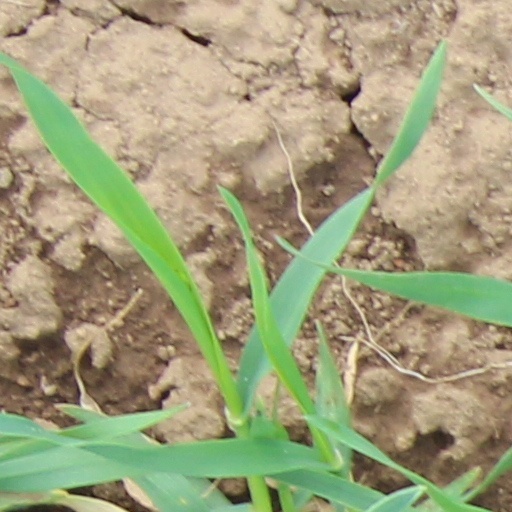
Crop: wheat